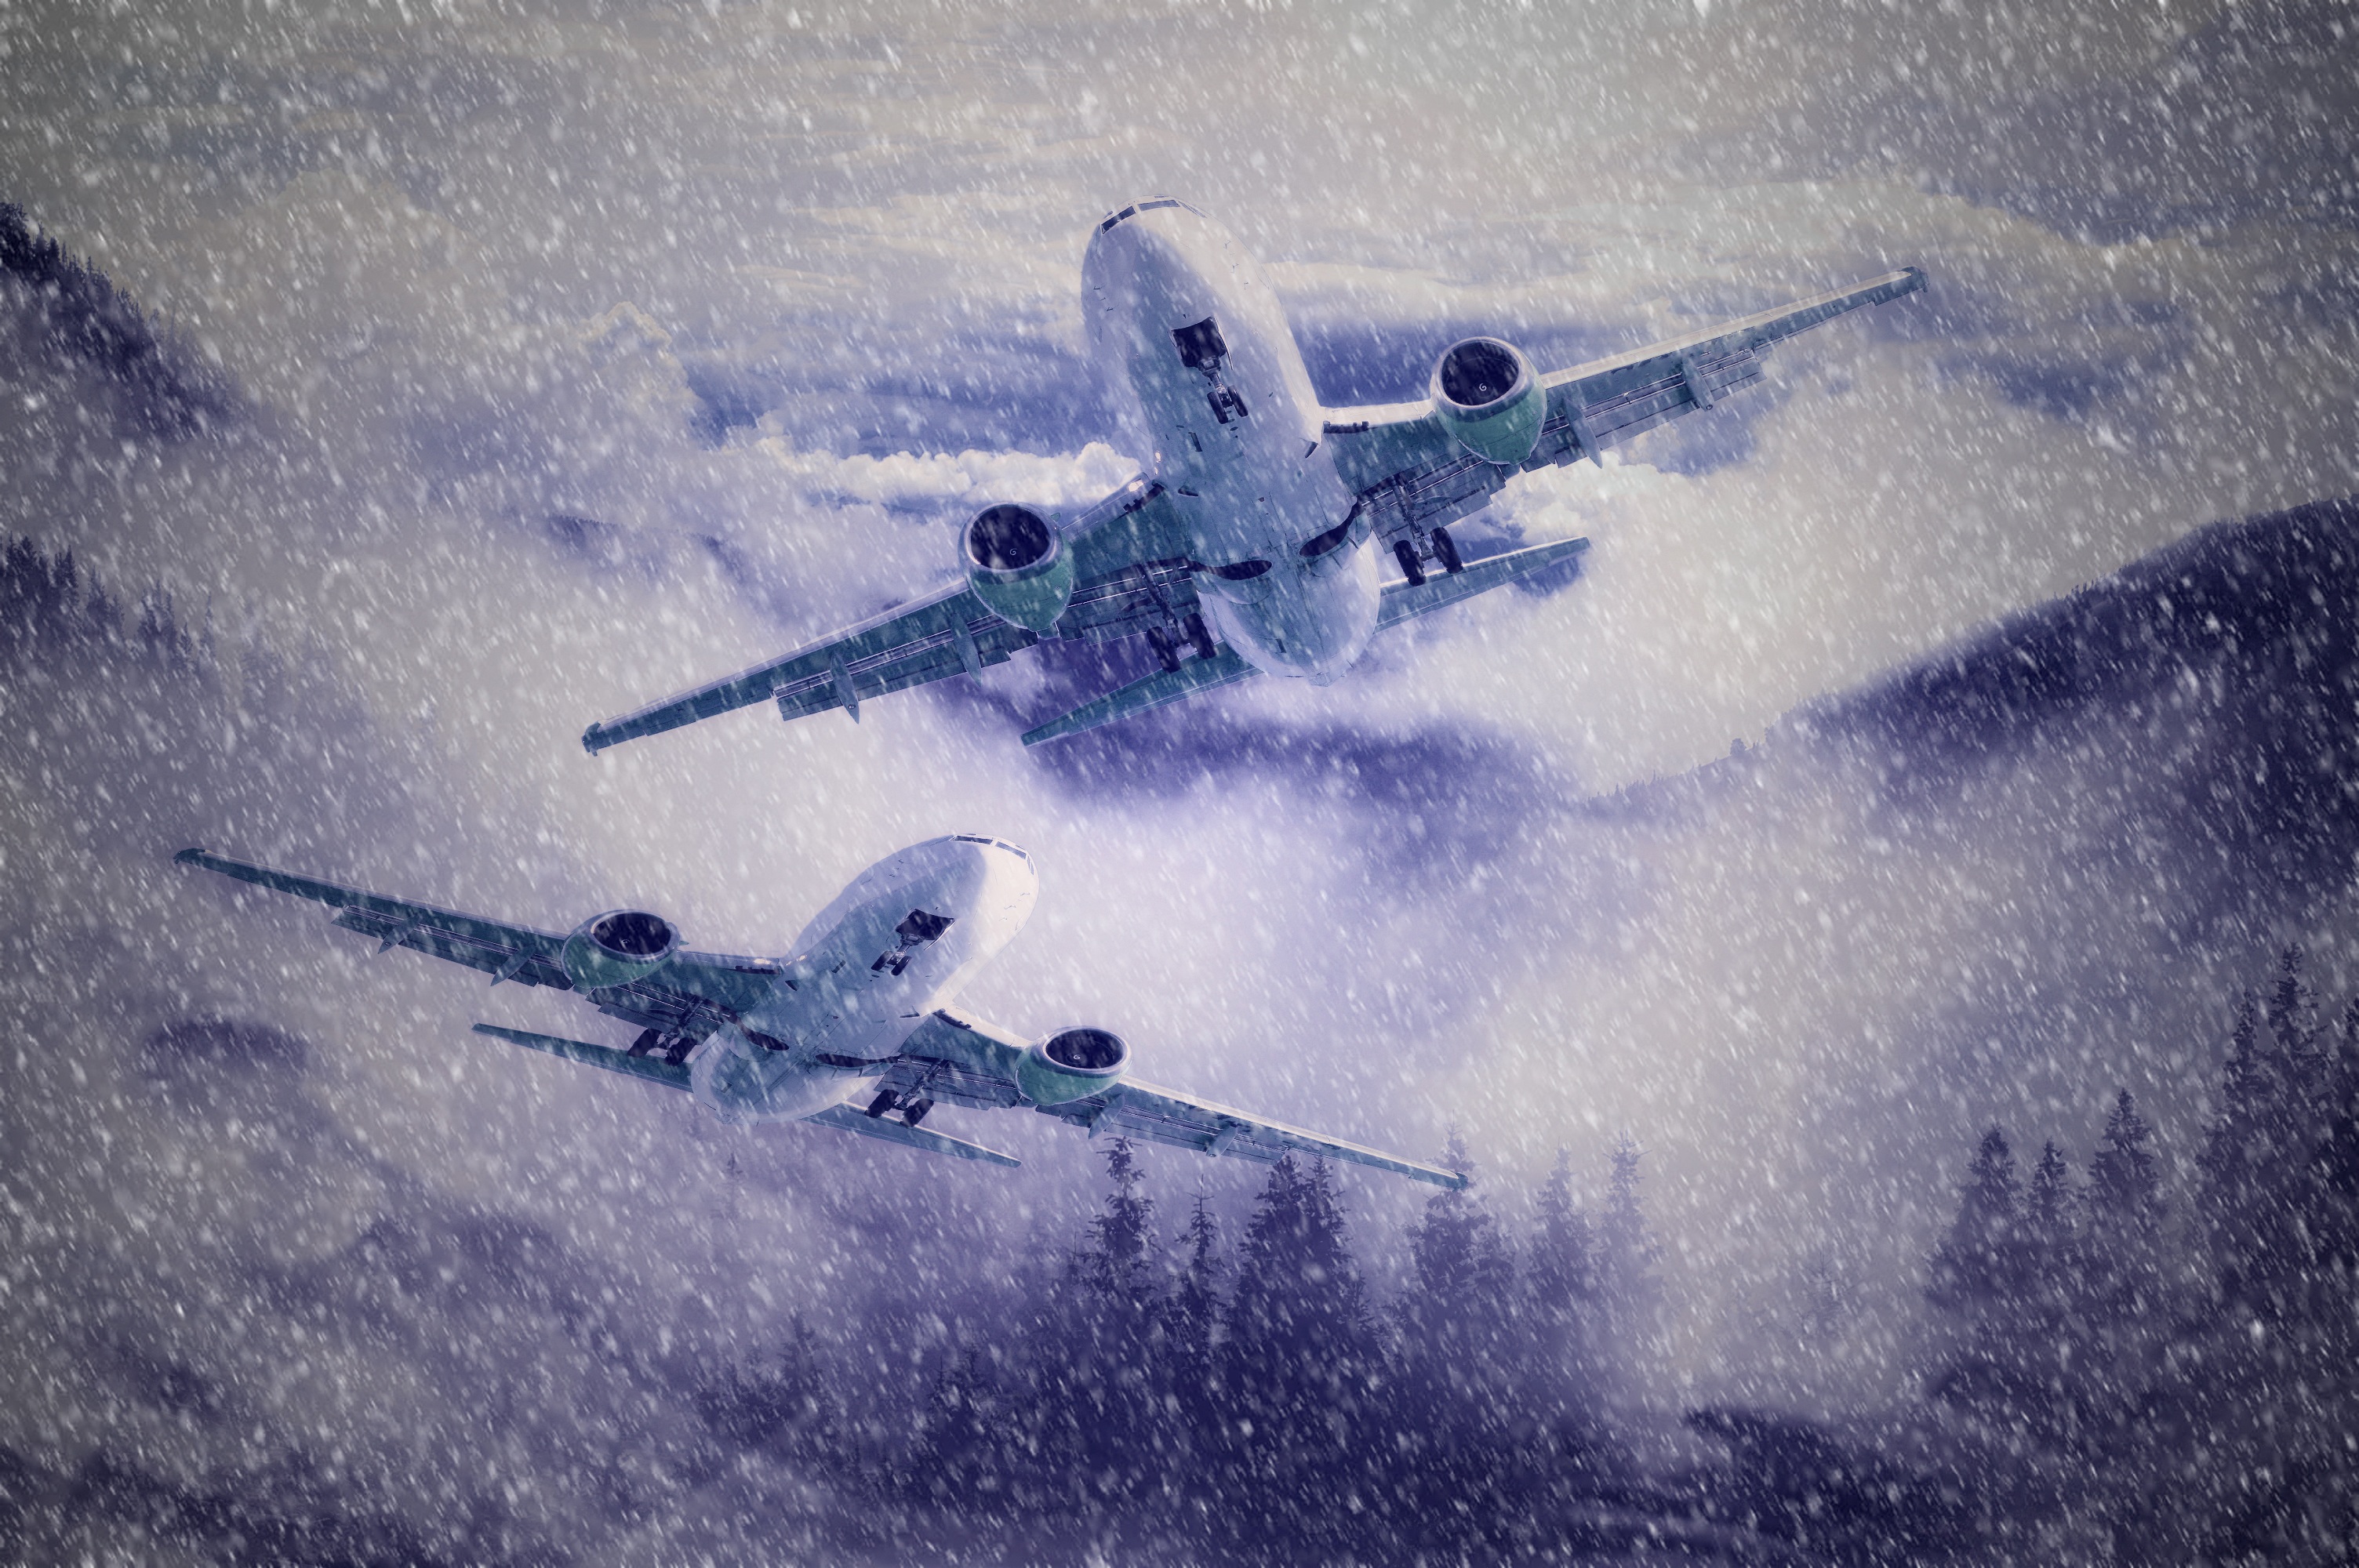
landscape, forest, winter, sky, fog, airplane, aircraft, vehicle, aviation, flight, mountains, flyer, snowflakes, fighter aircraft, military aircraft, atmosphere of earth